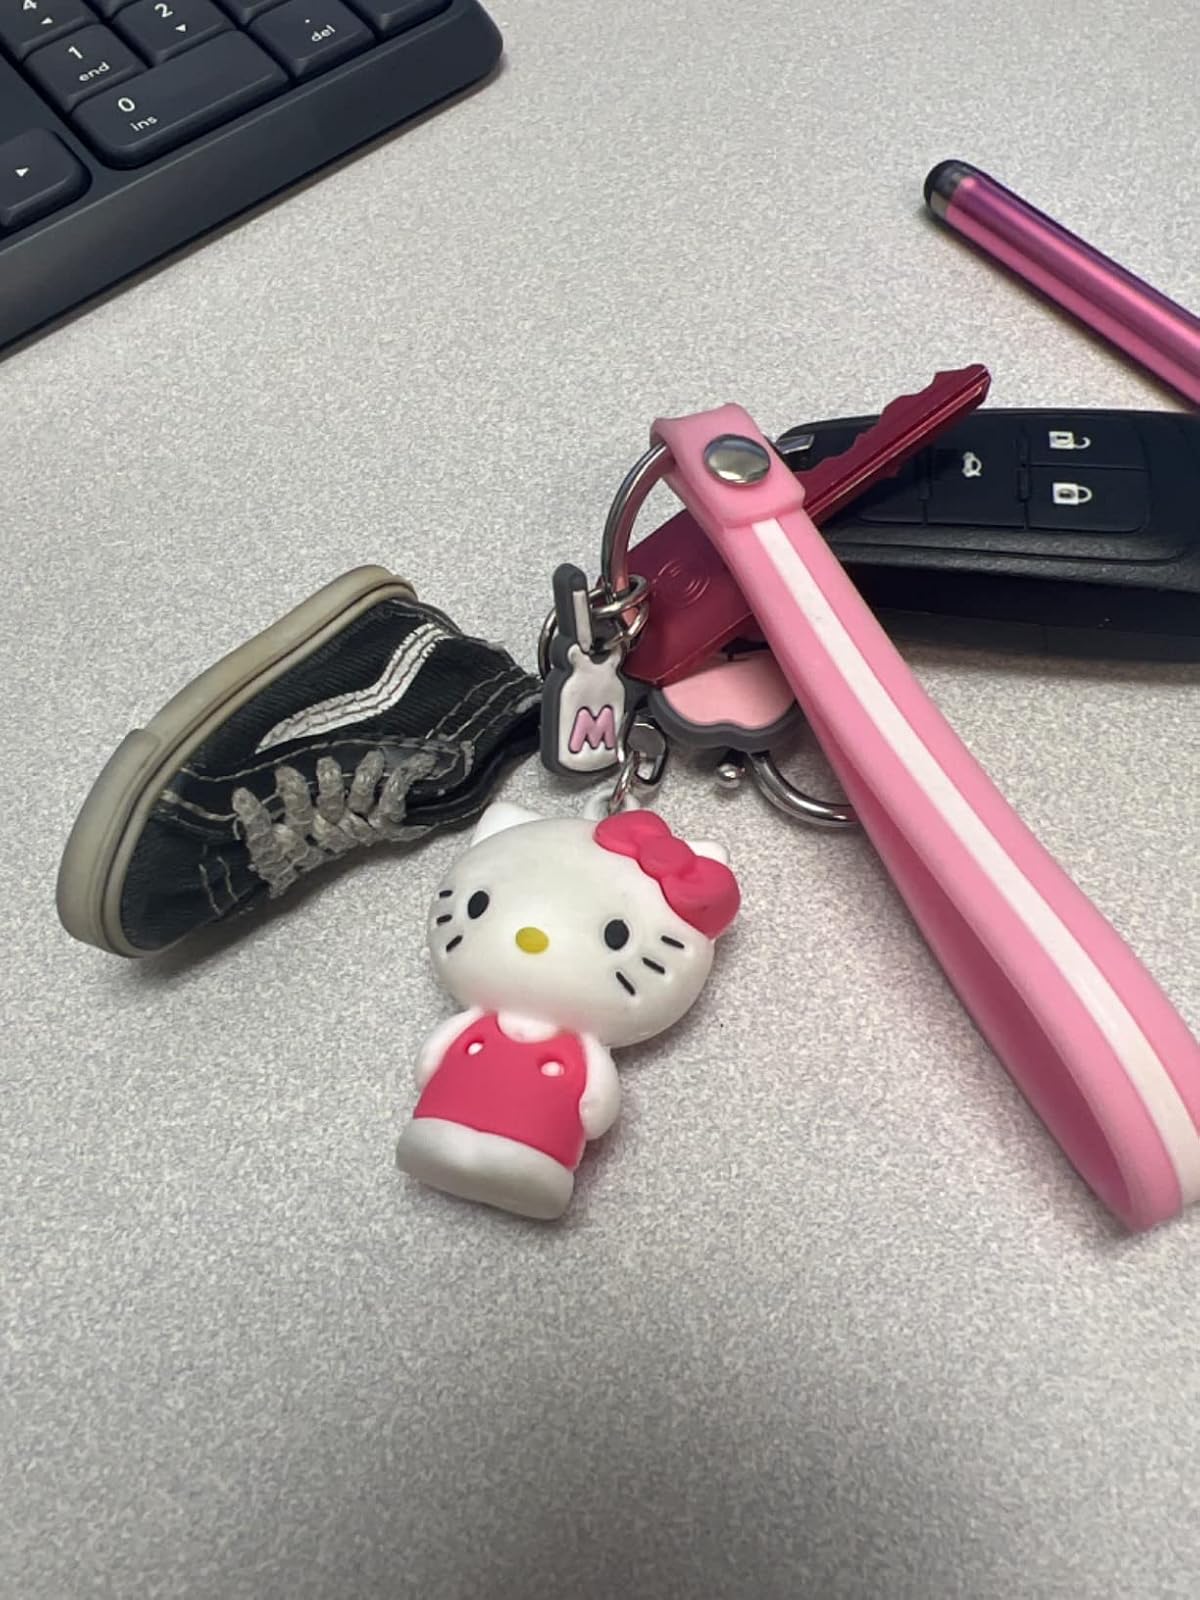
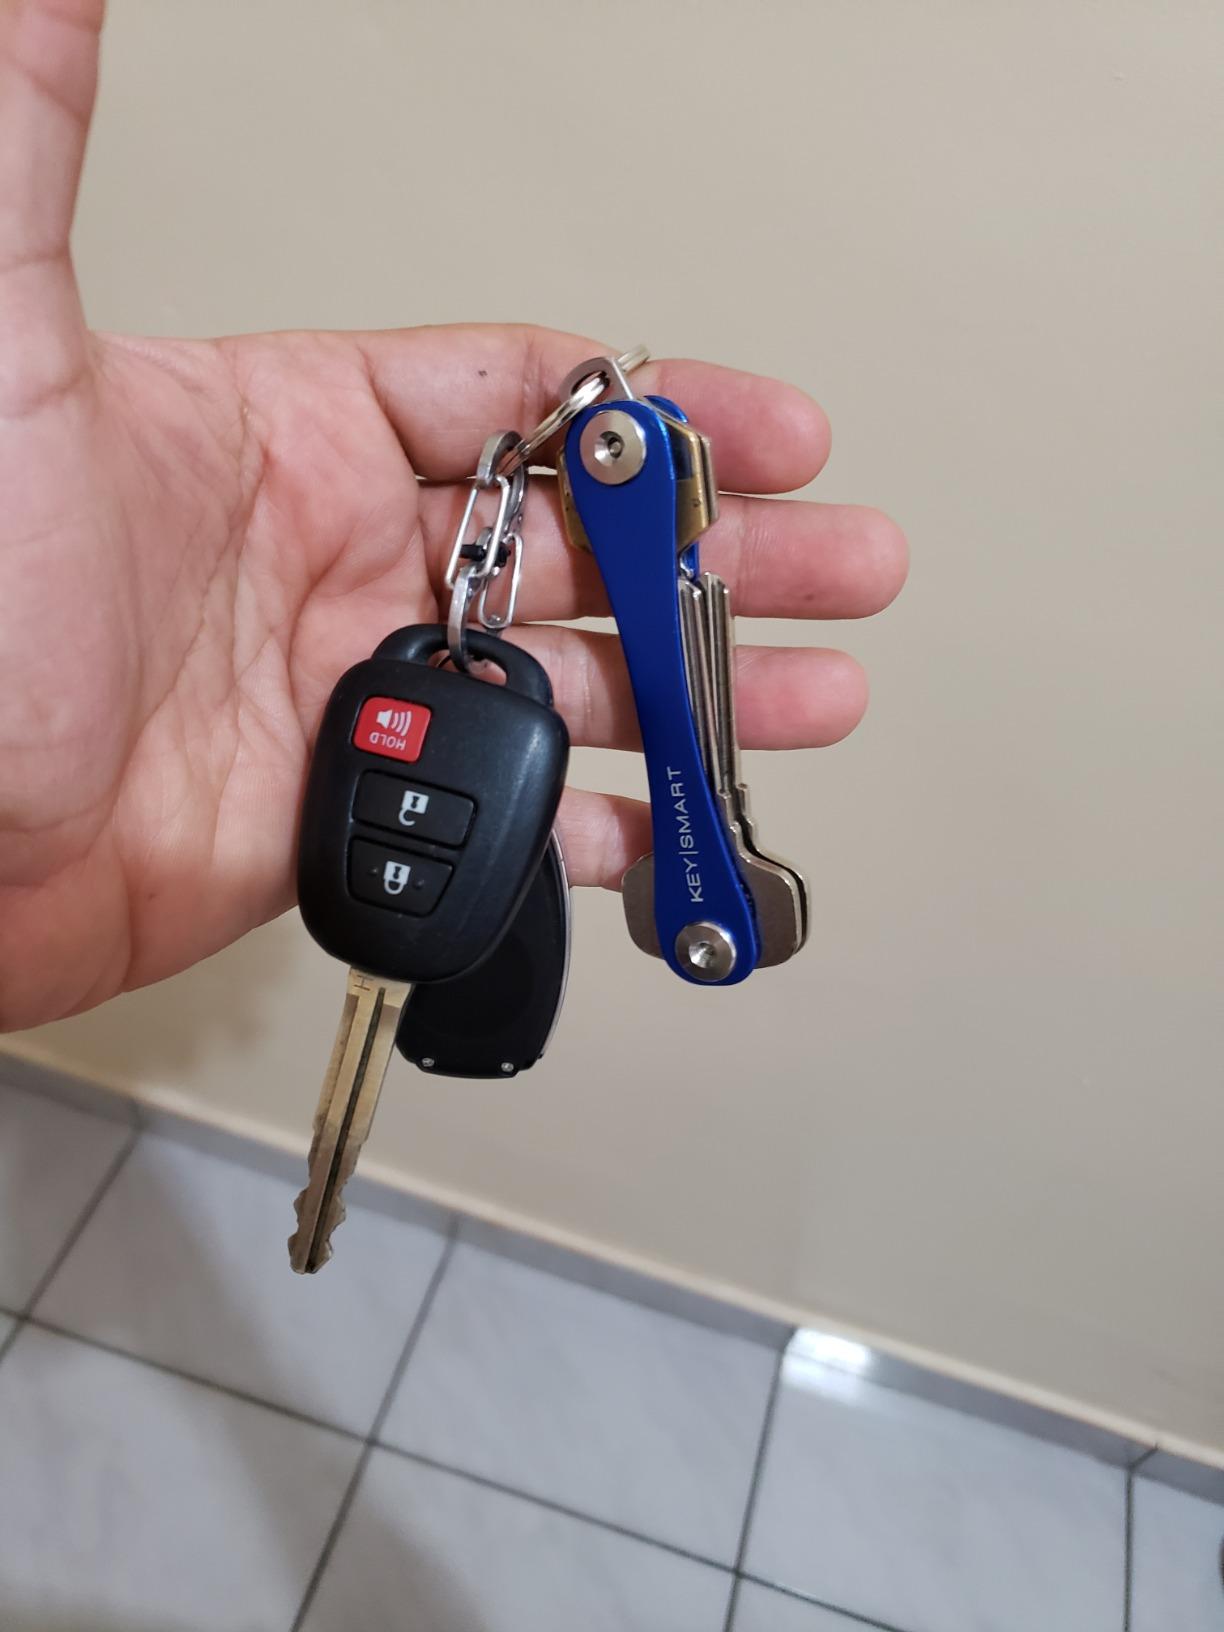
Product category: accessories_keychain
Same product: no